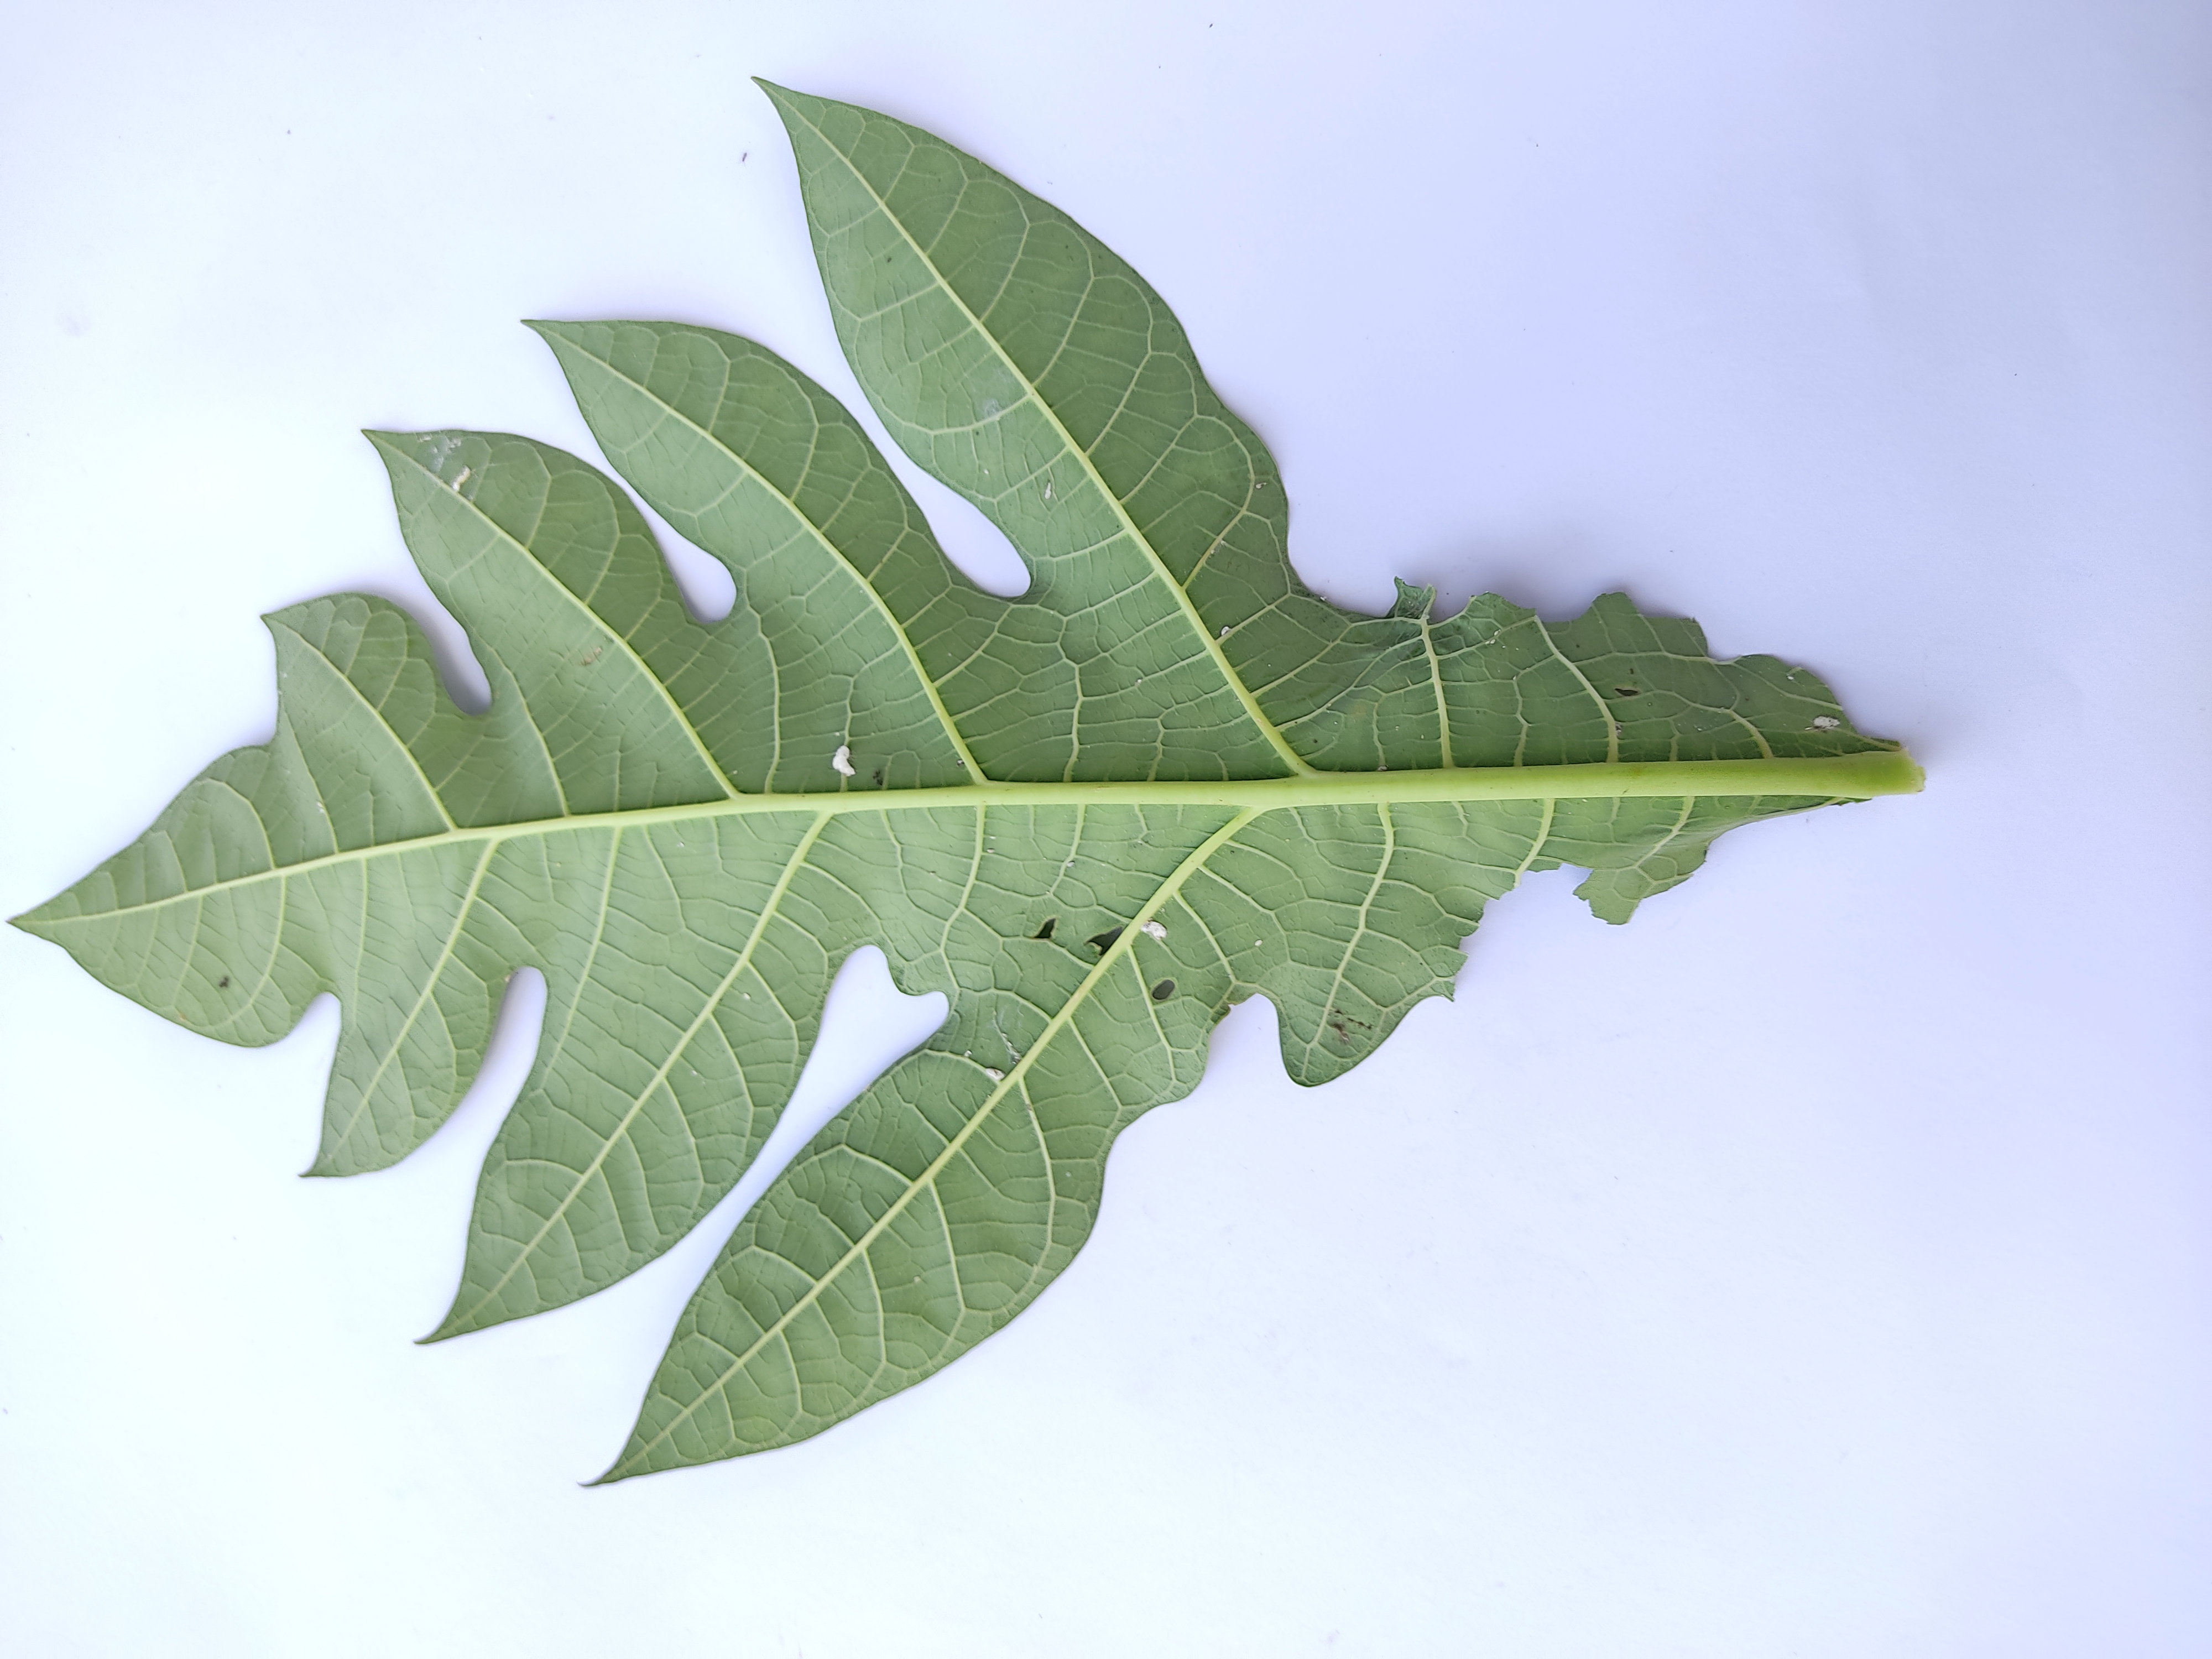
Label: Mealybug